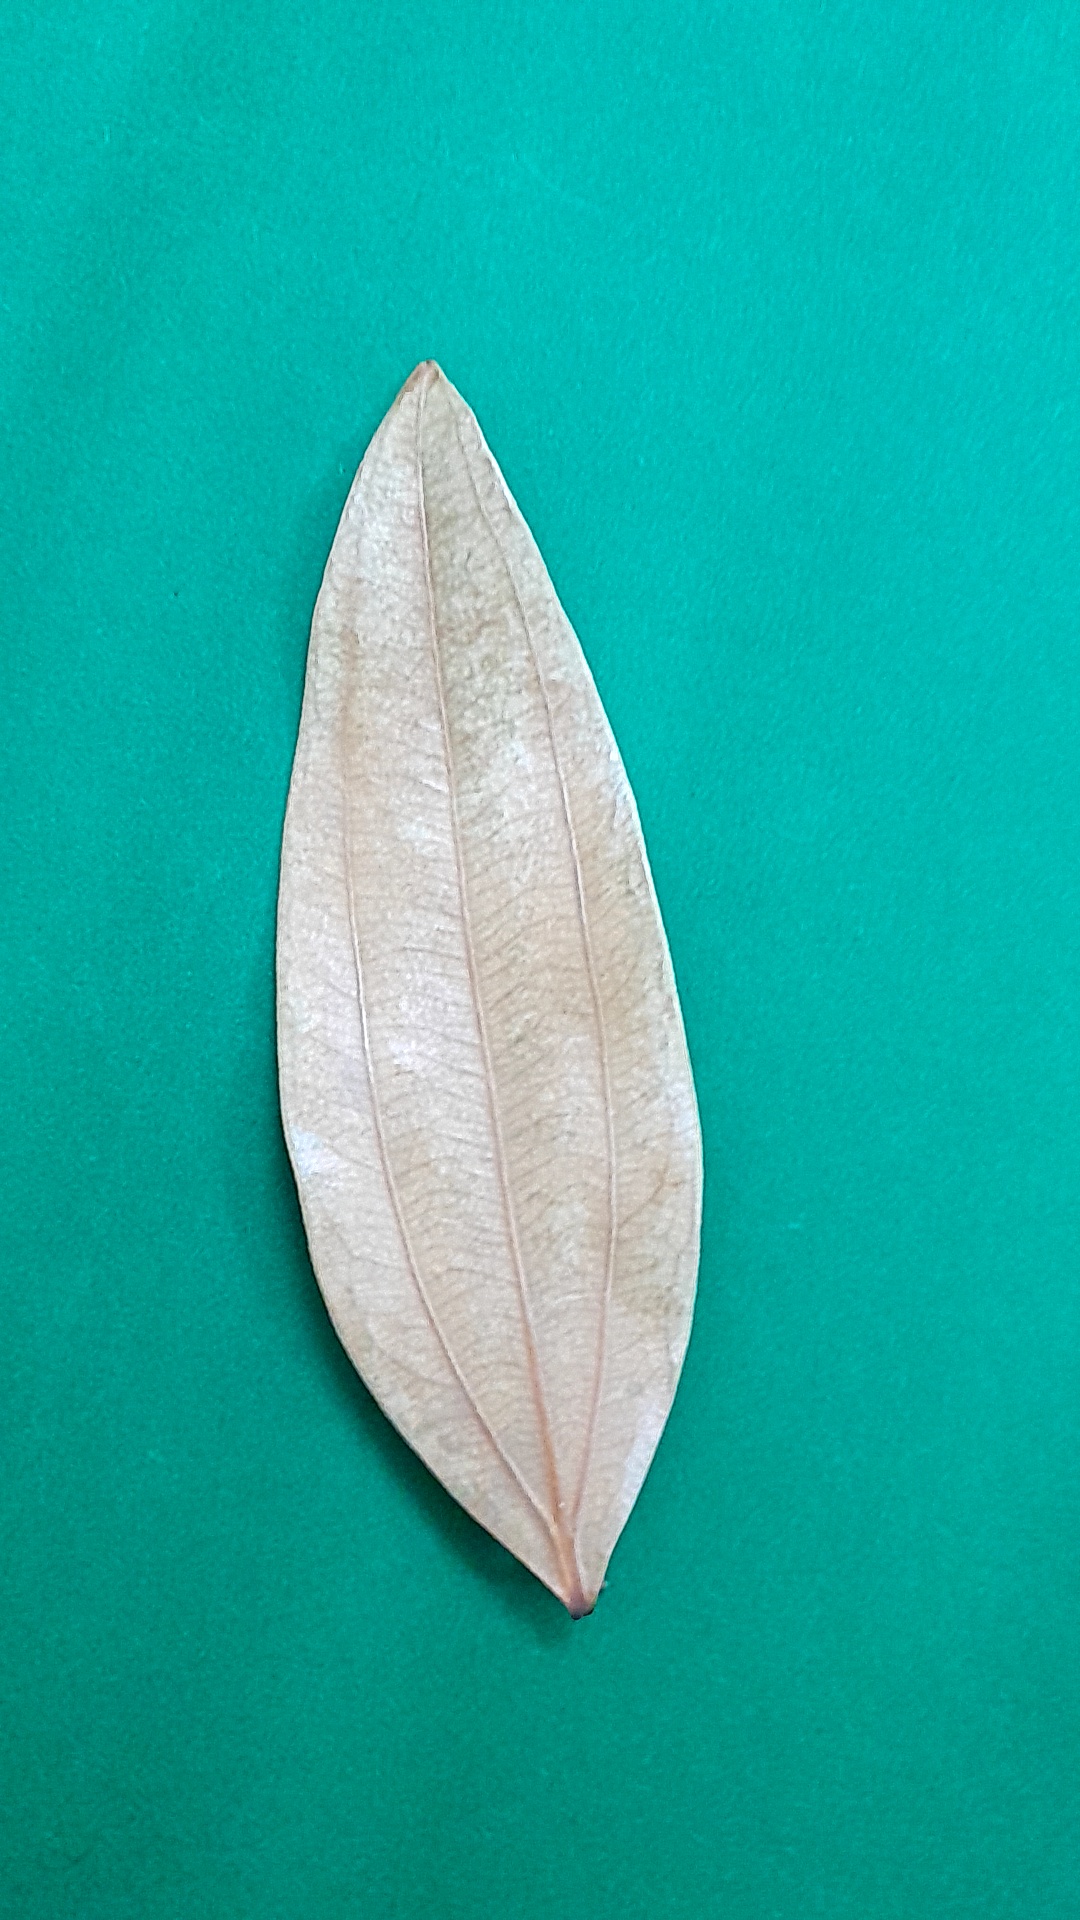
Label: Dry Leaf